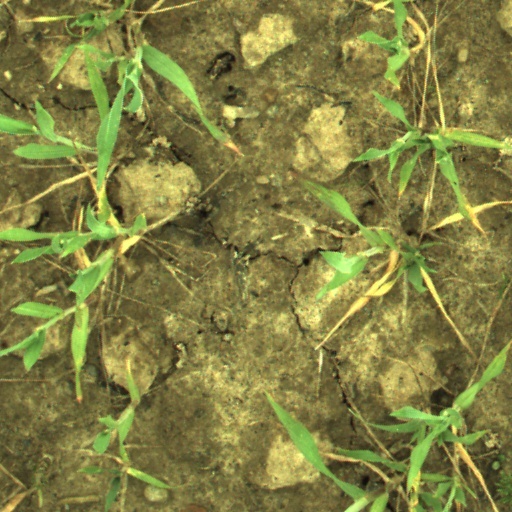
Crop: wheat